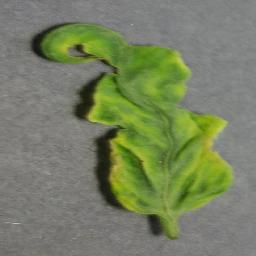
Label: Tomato___Tomato_Yellow_Leaf_Curl_Virus